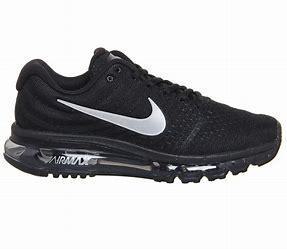
Brand: Nike
Model: Air Max 2017